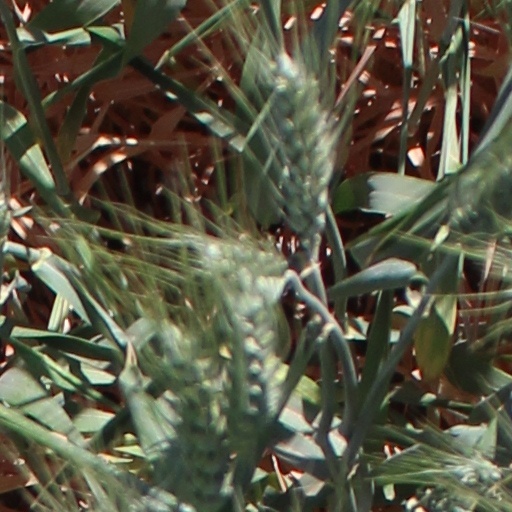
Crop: wheat